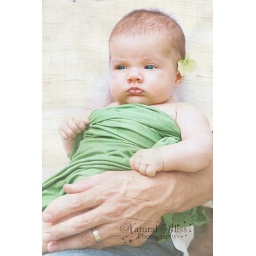
baby girl in green